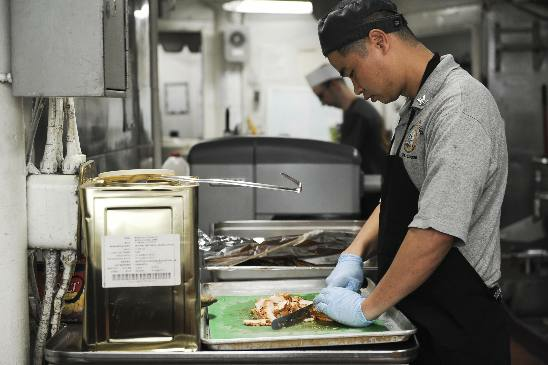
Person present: Yes